Bill Champlin

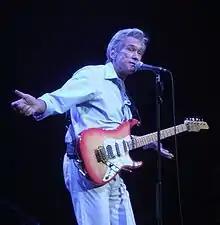
Champlin performing with Chicago in 2008

In 1978, the day after Chicago guitarist Terry Kath died, the band reached out to Champlin suggesting that he audition to take Kath's place. Champlin turned down the offer, saying he could not fill that role.